Blue Belle

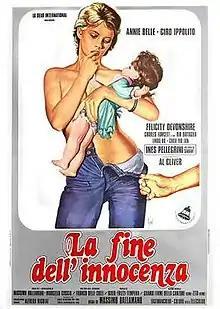
Italian theatrical release poster

Blue Belle, also known as Annie, is a 1976 drama film directed by Massimo Dallamano and starring Annie Belle, Felicity Devonshire, and Maria Rohm. Its Italian title is Fine dell'innocenza.